Monica Langley

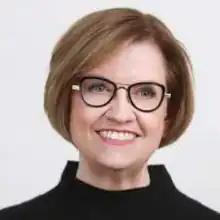

Langley graduated from the University of Tennessee with a B.S. degree, highest honors in journalism. She graduated "cum laude" from Georgetown University Law Center.